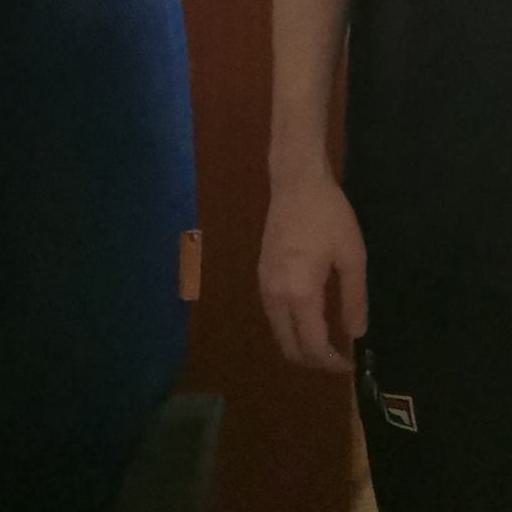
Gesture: no_gesture